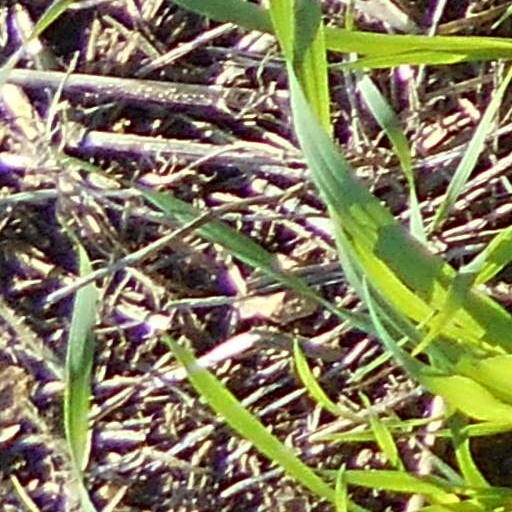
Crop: wheat